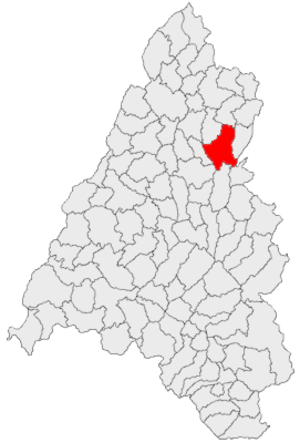
Popești est une commune roumaine du județ de Bihor, en Transylvanie, dans la région historique de la Crișana et dans la région de développement Nord-Ouest.